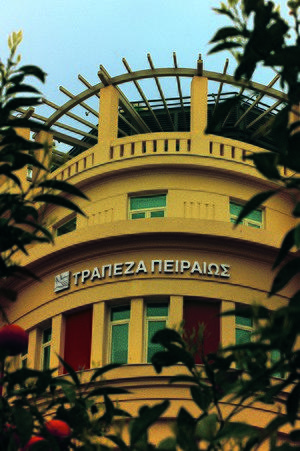
Piraeus Bank ou Trápeza Pireós est une banque grecque. Après la consolidation du secteur à la suite de la crise de la dette publique grecque, elle est la première banque grecque avec une part de marché de 30 % des clients et 29 % des dépôts. Elle est présente dans 10 pays, principalement en Europe du Sud-Est et en Égypte.